Typhoon Rai

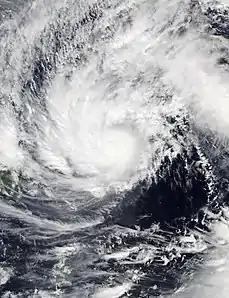
Typhoon Rai approaching the Philippines on December 15.

Rai unexpectedly underwent rapid intensification on December 15, from by December 16, while nearing landfall. At this time, a small eye was seen along with strong convection. The storm began an eyewall replacement cycle (ERC) shortly after reaching peak intensity. On December 16, the typhoon made landfall over Siargao Island in the province of Surigao del Norte around 1:30 PM local time (05:30 UTC) and a second landfall over Dinagat Islands around 3:10 PM local time (07:10 UTC). A third landfall occurred in Liloan, Southern Leyte at 3:40 PM local time (7:40 UTC). A fourth landfall occurred at Panaon Island, also at Liloan, at around 4:50 PM (8:50 UTC). Padre Burgos, Southern Leyte was the fifth at 5:40 PM (09:40 UTC), followed nearly one-hour later at President Carlos P. Garcia, Bohol and approximately another hour at Bien Unido, still at Bohol. The eighth landfall occurred at Carcar, Cebu by 10:00 PM (14:00 UTC) and the ninth over La Libertad, Negros Oriental, two hours later. The JMA estimated a minimum central pressure of by 03:00 UTC, earlier that day, two hours before its landfall. The same situation slightly weakened the system into a Category 4-equivalent super typhoon by 09:00 UTC, and its intensity continued to degrade, six hours later while crossing Visayas. As Rai entered Panay Gulf, its eye further weakened and its convective signature becoming disorganized as the JTWC further downgraded it to a Category 3 system six hours later. It continued to weaken while tracking towards the Sulu Sea by the next day at 03:00 UTC. A new eye also struggled to form as the system was nearing landfall.